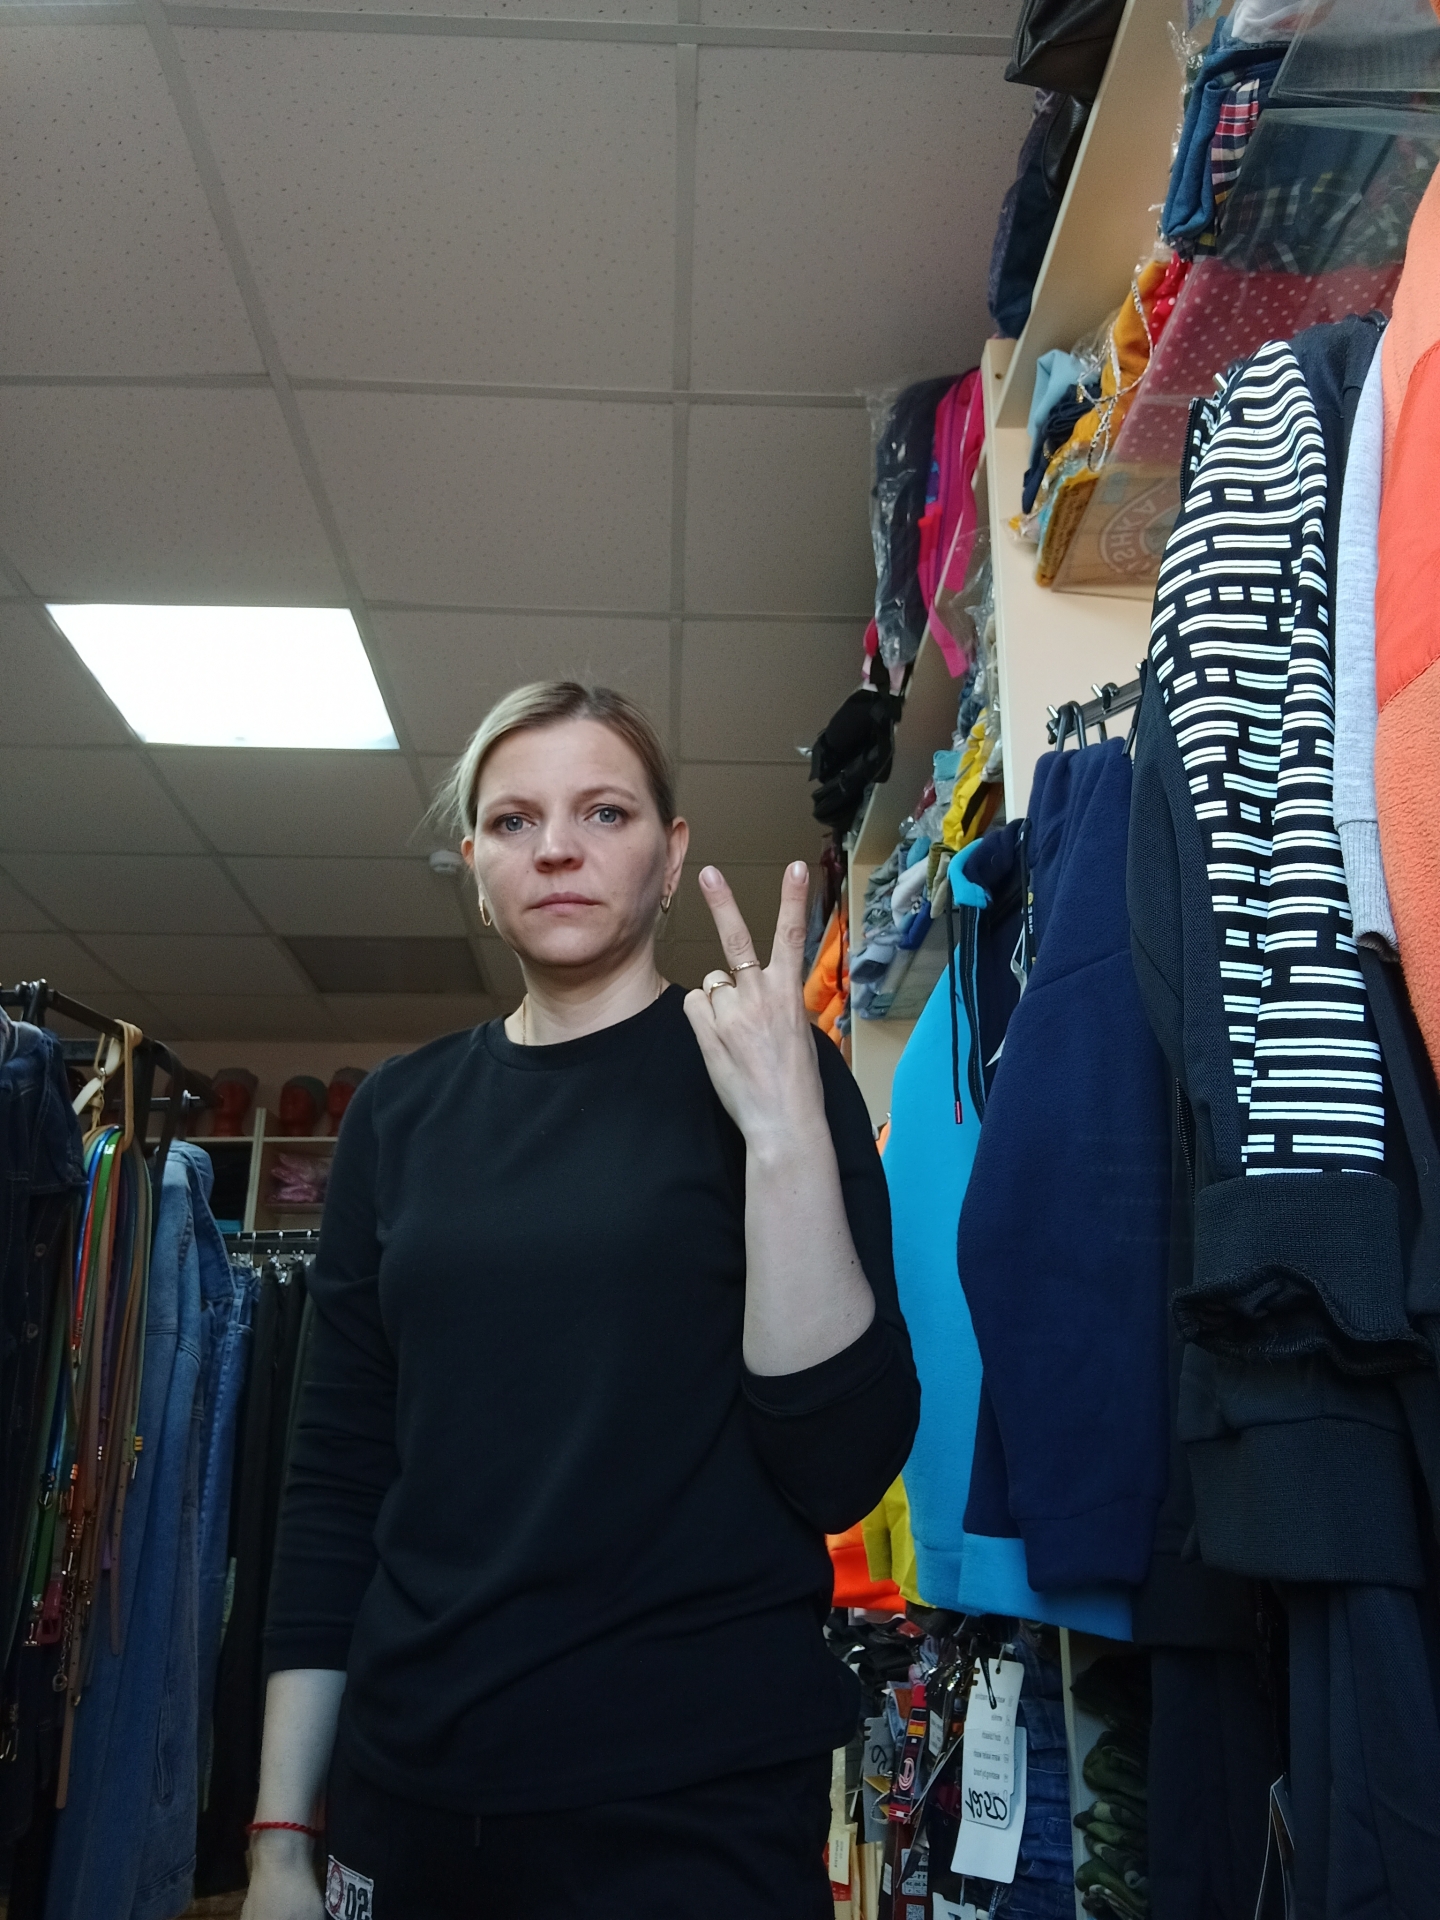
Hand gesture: peace_inverted